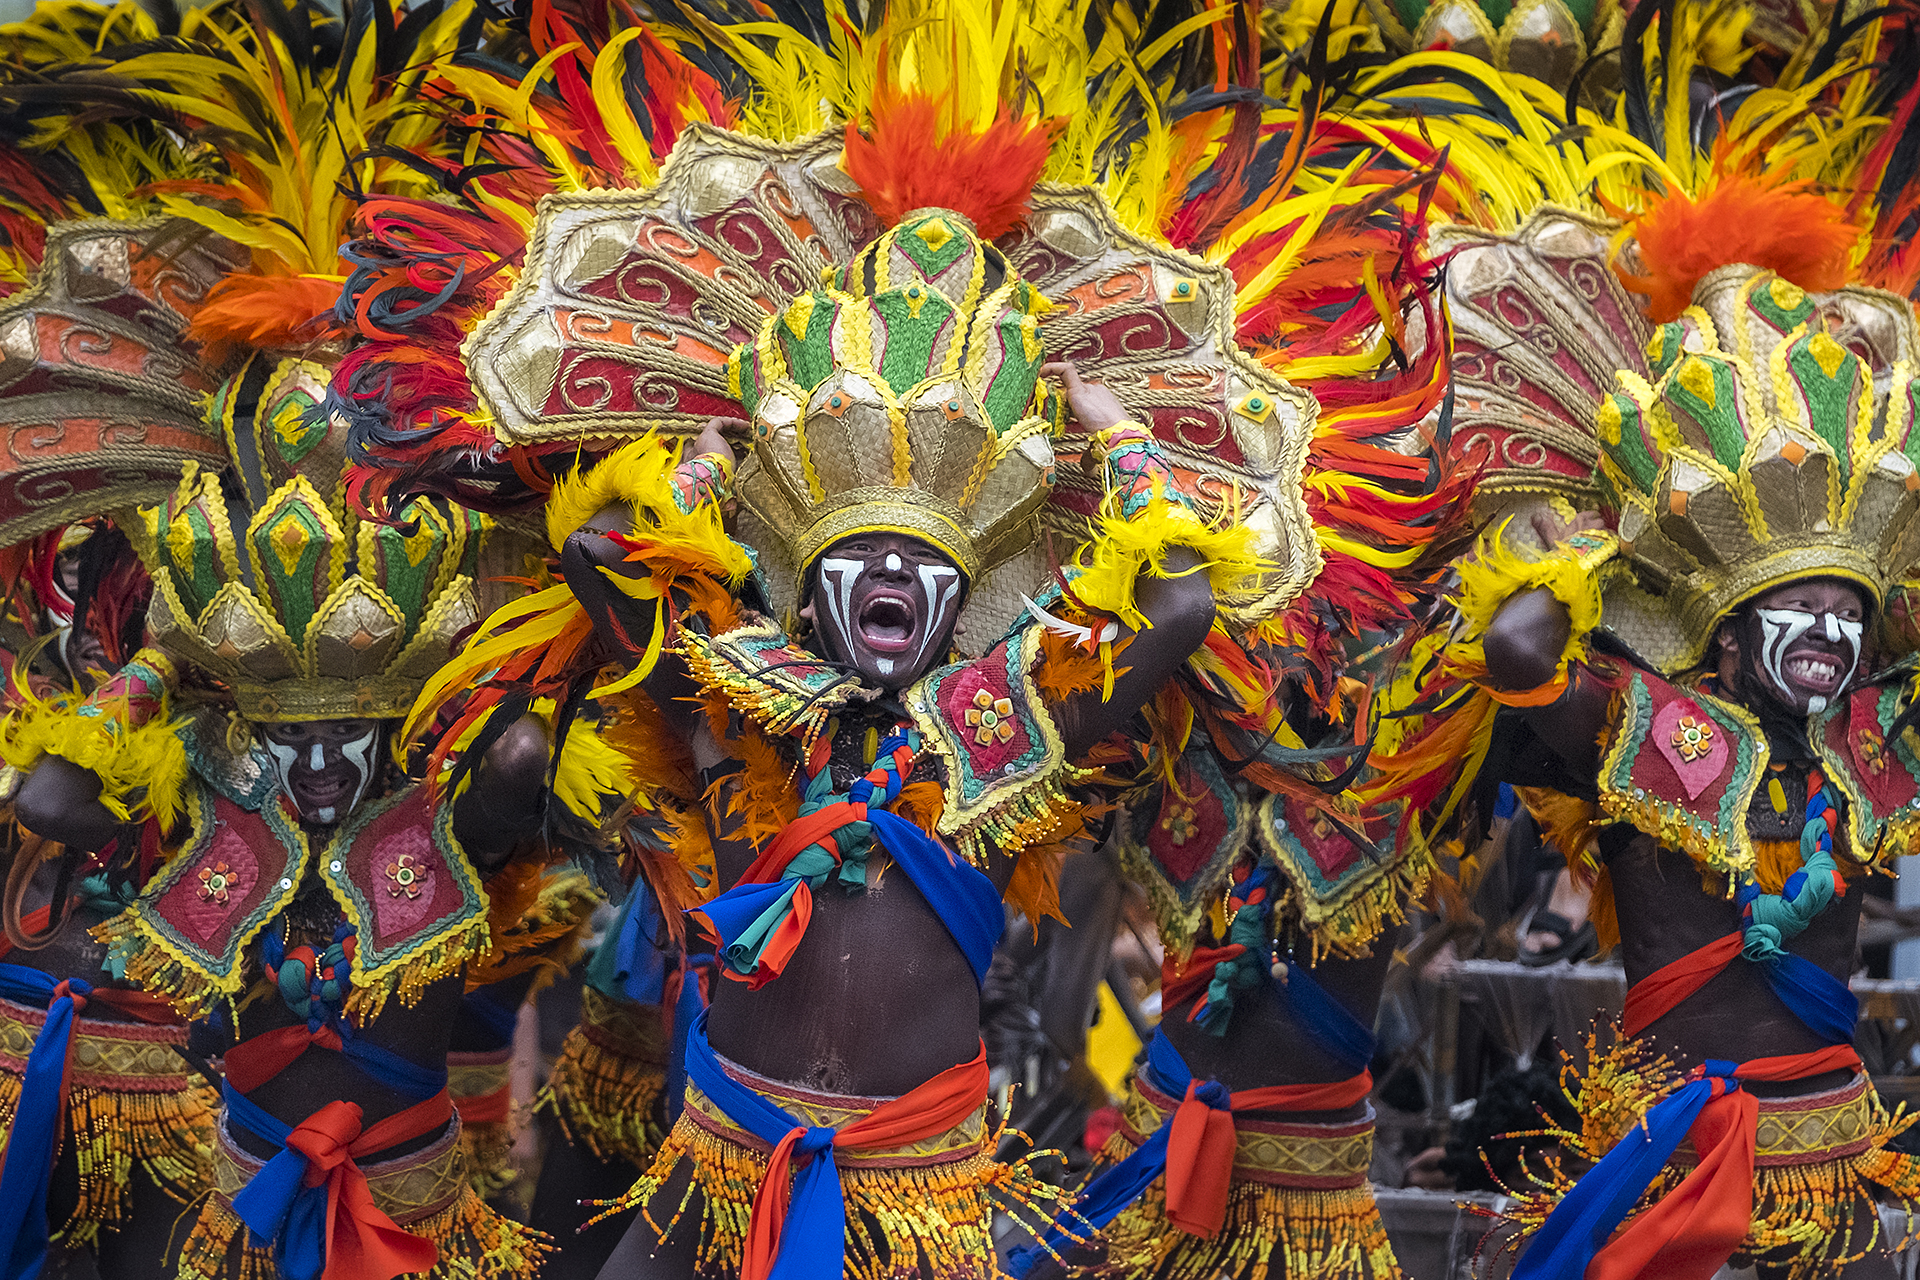
dance, festival, philippines, carnival, tradition, samba, event, fete